Market Basket protests

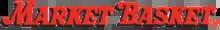
Market Basket logo

In 2008, Telemachus's son Arthur T. Demoulas was named President and CEO of DeMoulas Super Markets, Inc. During his tenure as CEO, sales grew from $3 billion a year to over $4 billion, and the number of employees increased from 14,000 to 25,000. During the same time, competitors Stop & Shop and Shaw's closed many of their stores due to financial troubles. Market Basket also faced new competition from Wegmans. Demoulas was known for his ability to remember his employees' names, birthdays, and milestones, attending many of their weddings and funerals, checking in on ill employees, and asking about the spouses and children of his workers. He was seen as a father figure by a number of his employees and compared to "It's a Wonderful Life" protagonist George Bailey for his willingness to put people over profit. However, Demoulas's opponents criticized him for being "openly defiant" of the board of directors and having a "dictatorial" management style.